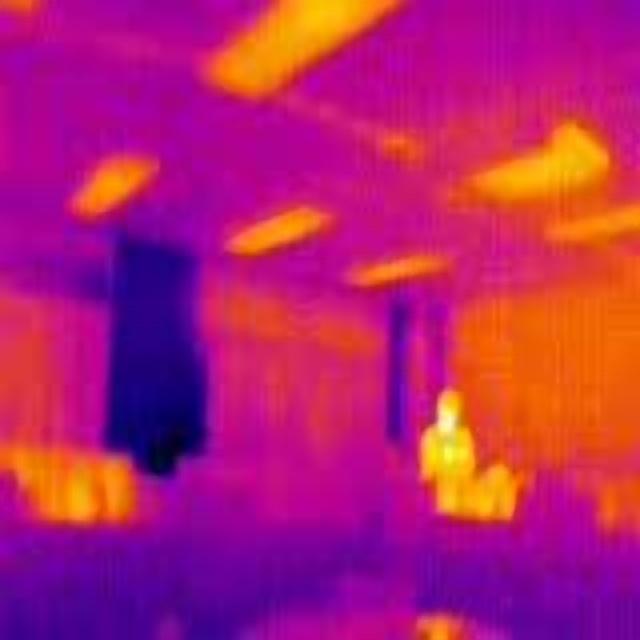
Detected objects:
label: person